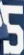
Number: 5